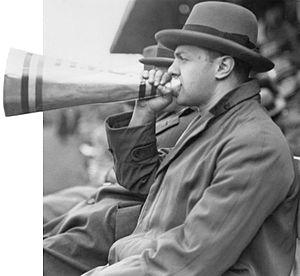
Adolf van Kol dit Dolf van Kol est un footballeur et entraîneur néerlandais ayant fait toute sa carrière à l'Ajax Amsterdam.